Alexander Oligerov

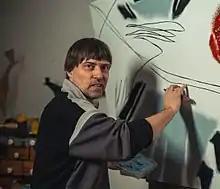
Олигеров А.Р. в мастерской за работой

Alexander Oligerov was born in 1965. In 1985 he graduated from Donetsk State Art Institute with honors, faculty of design. In 1993 he graduated from Russian State Pedagogical University in St.Petersbourg, faculty of Graphical Art.